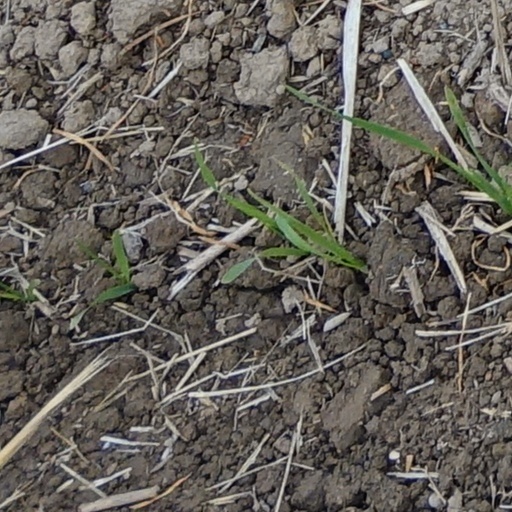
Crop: wheat